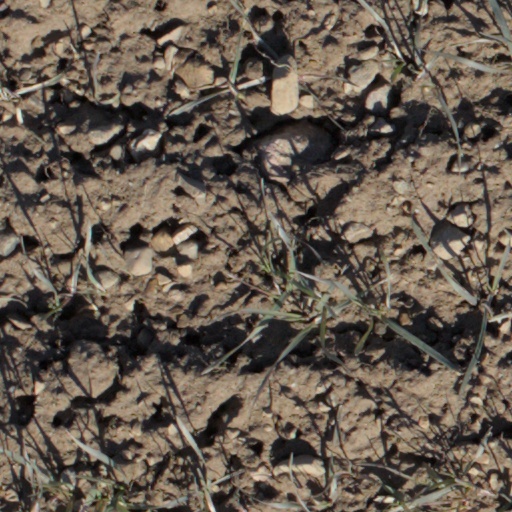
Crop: wheat